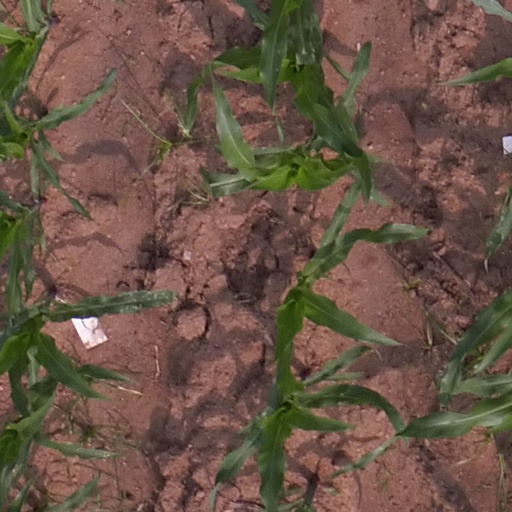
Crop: maize; corn